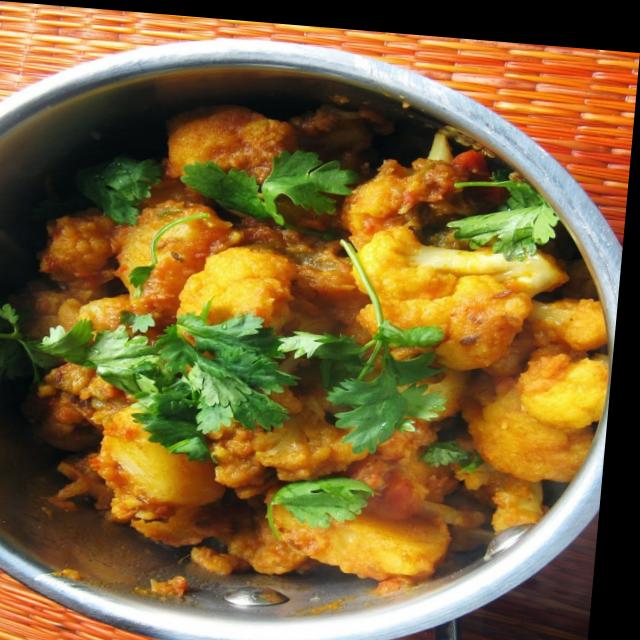
Dish: aloo_gobi